Fire history

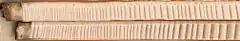
Tree core sample collected with an increment boarer

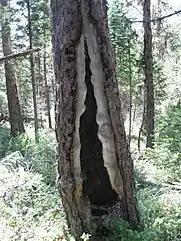
A cat-face fire scar on a ponderosa pine

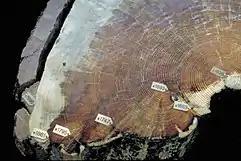
A cross section of a ponderosa pine fire scar showing several dated fire events

The growth record of a tree in seasonal climates is preserved in the growth rings in the stem wood; the field of dendrochronology is the study of the record of climate and other events preserved in the growth record. Each growth ring represents one year of life. The thickness of each ring indicates the amount of wood produced during that growing season. Large cells can quickly divide rapidly at the beginning of the growing season, creating a light-colored wood. When growth slows down, generally in colder months, a darker wood is created from smaller cells, dividing more slowly. Thus, one year is represented by a light inner ring and a darker outer ring.